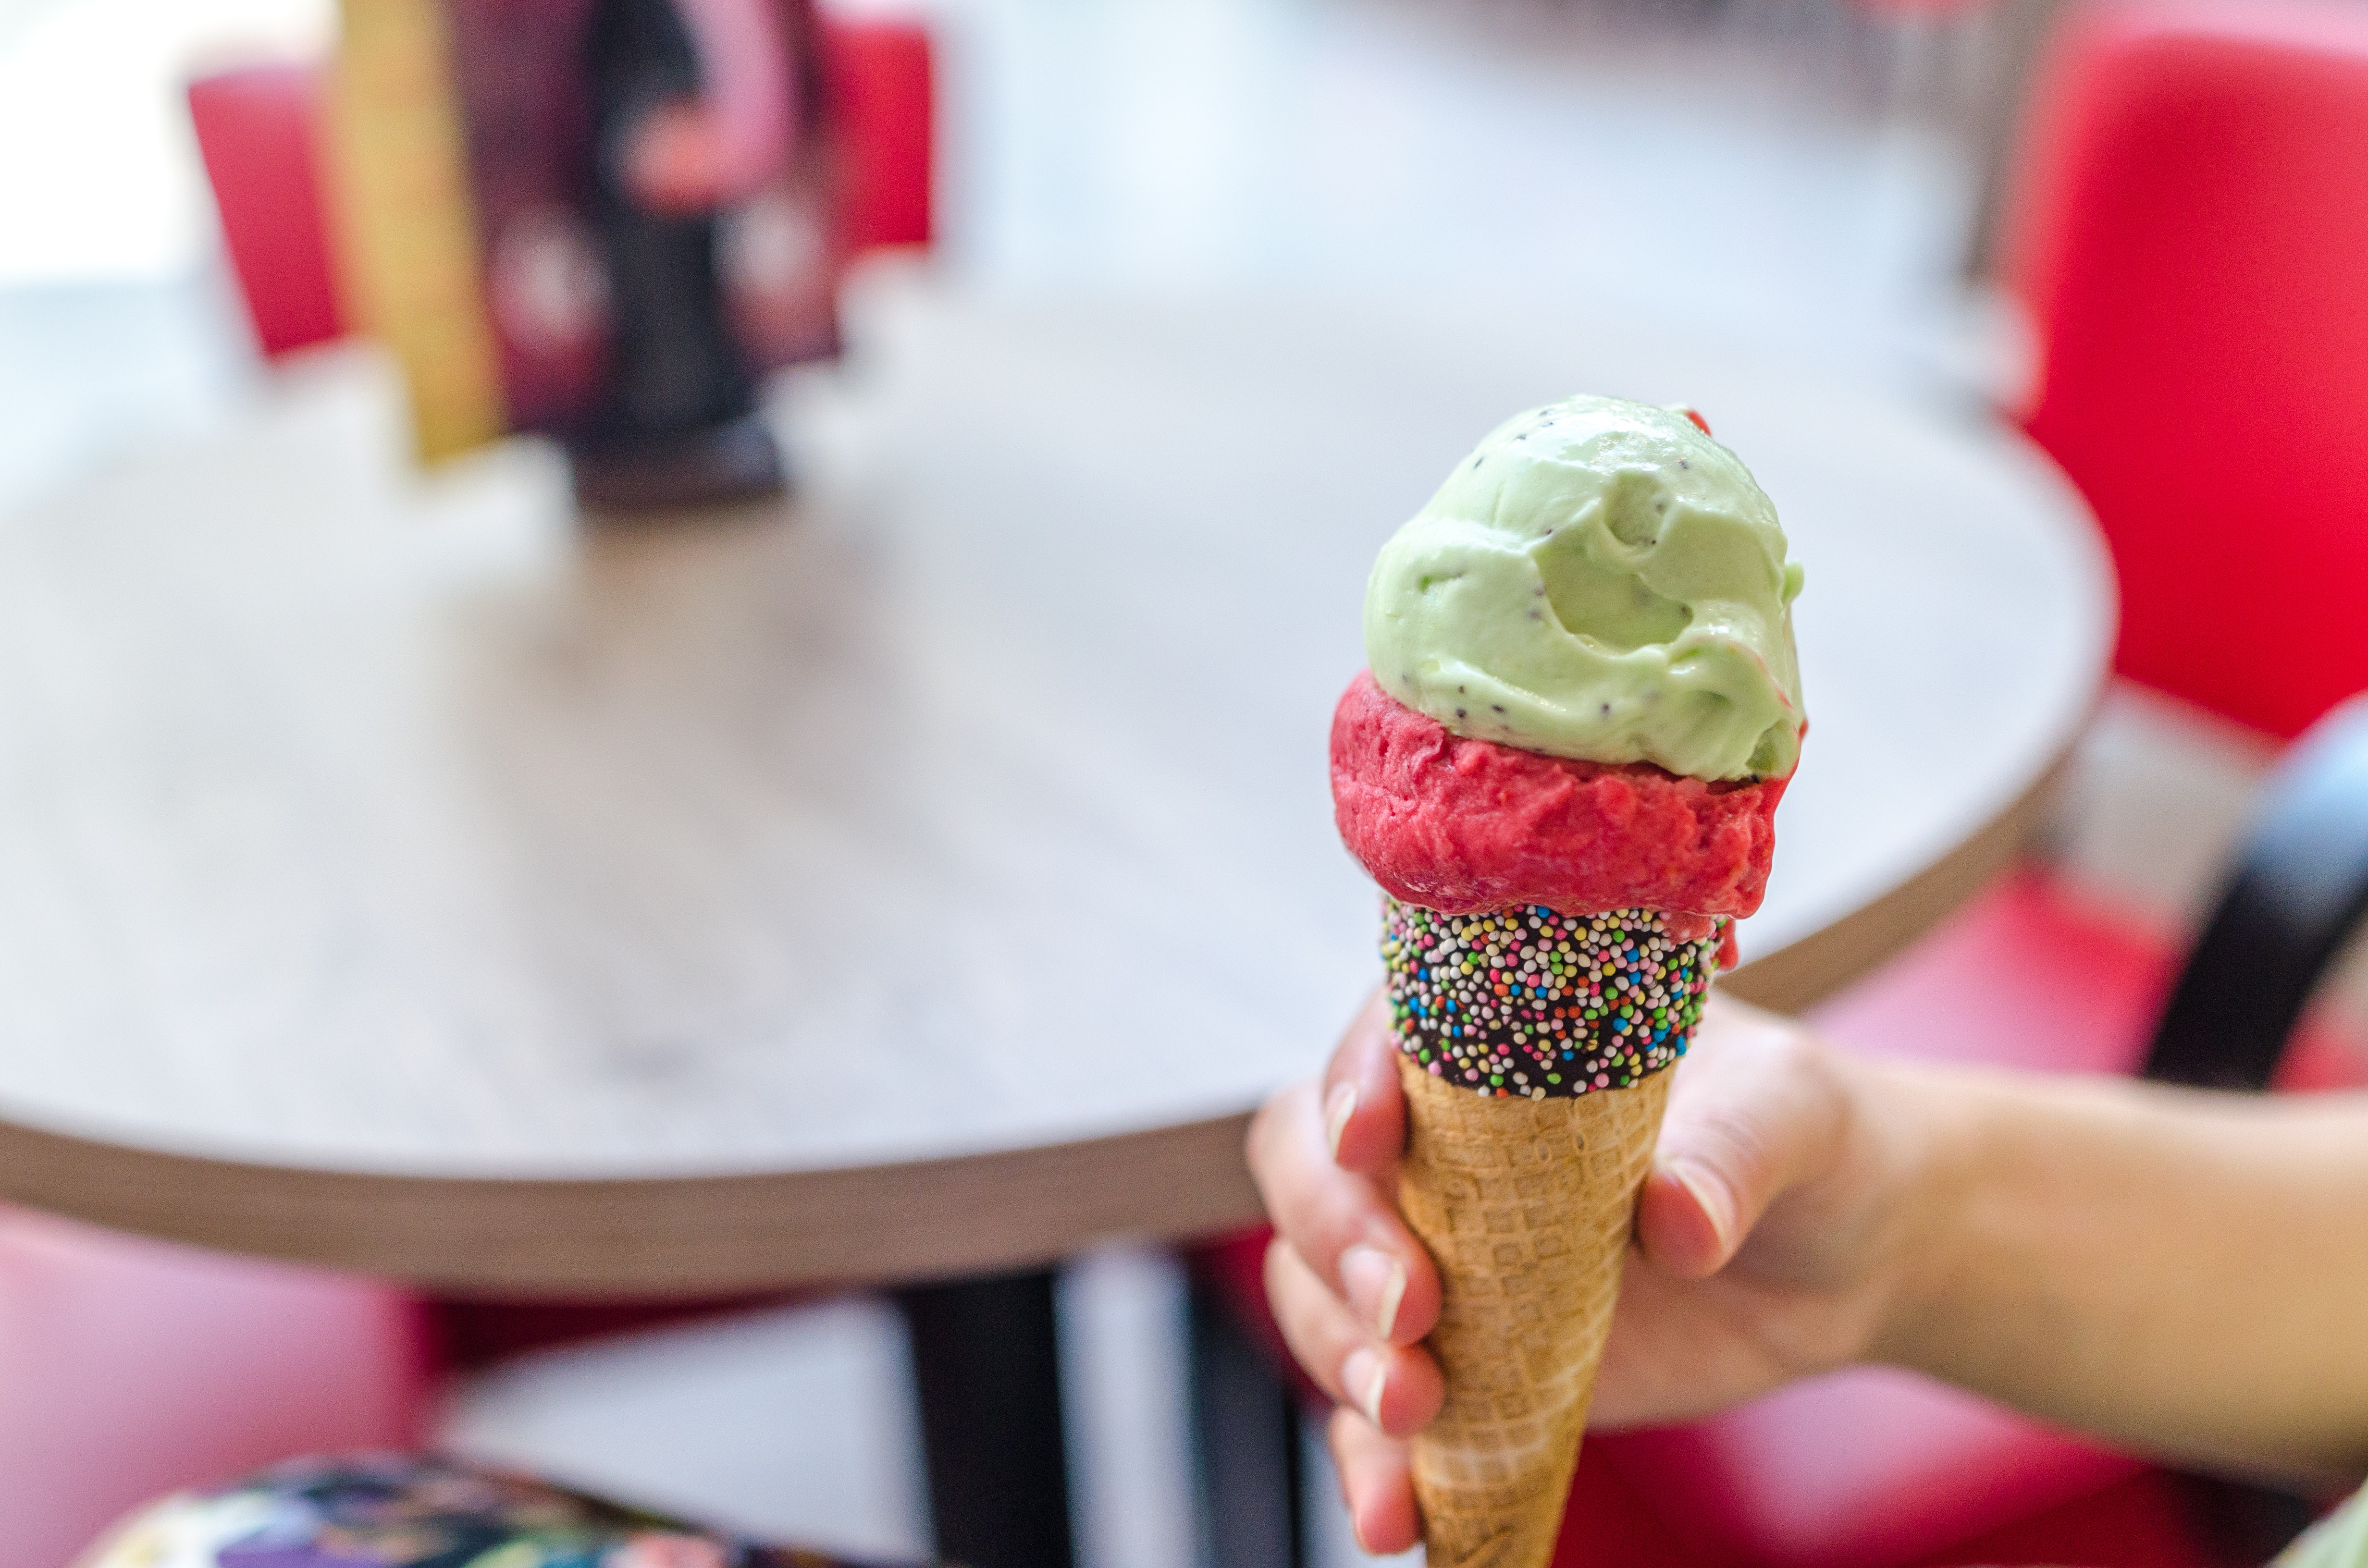
ice cream cone, frozen dessert, food, ice cream, gelato, dessert, sorbetes, sweetness, Soft Serve Ice Creams, dairy, dondurma, cuisine, cream, cone, sprinkles